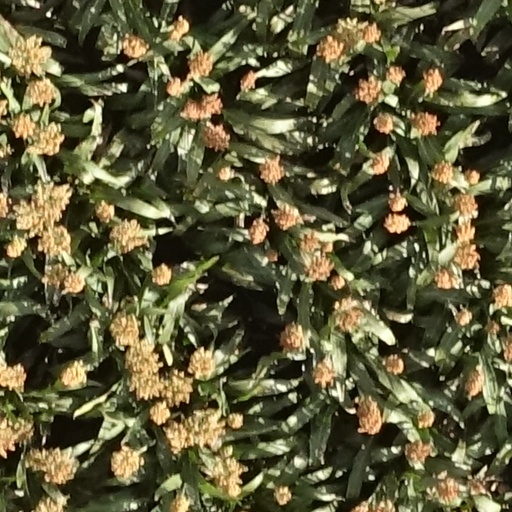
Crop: sorghum